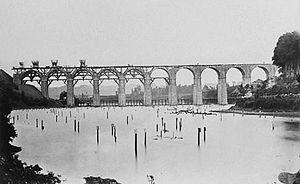
Le viaduc ferroviaire de Kerhuon en construction (1862, photo prise par Alfred Bernier)
Alfred Bernier est un photographe français, né à Chinon le 16 janvier 1822 et mort à Brest le 19 avril 1900.
Chronologie de la Bretagne
Le Relecq-Kerhuon [lə ʁəlɛk kɛʁyɔ̃] est une commune française du département du Finistère, en région Bretagne.